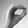
ASL letter: O